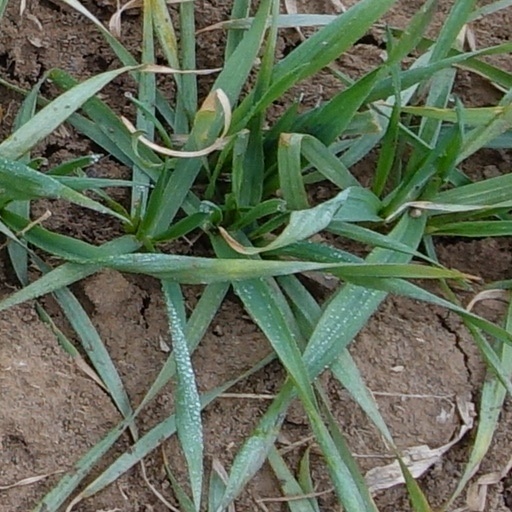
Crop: wheat